Dieter Dierks

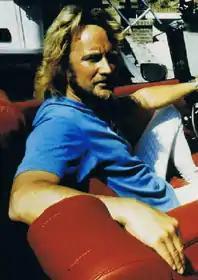
Dieter Dierks

Initially, Dieter Dierks wanted to become a director. He studied theatre arts and afterwards went to a drama school. He worked as an assistant director to , Karl Fruchtmann, Jürgen Goslar and the former Burgtheater artistic director Gerhard Klingenberg. At the same period of time he also played guitar and bass in various rock bands and started setting up his own studios on his parents' premises in Stommeln. The first studio rooms were built in the attic of his parents' house. With his two re-vamped Revox amateur recording devices Dieter Dierks soon managed to attract many young, creative musicians. Again around that time Dierks formed the band "Hush" together with Tommy Engel who was then the drummer of Cologne-based band Tony Hendrik Five, and additional member Frieder Viehmann. In 1969 the band released the single "Oh! Darling/Schau mir in die Augen" (Bellaphon label #1112). The band's live appearances were known to be rather loud.